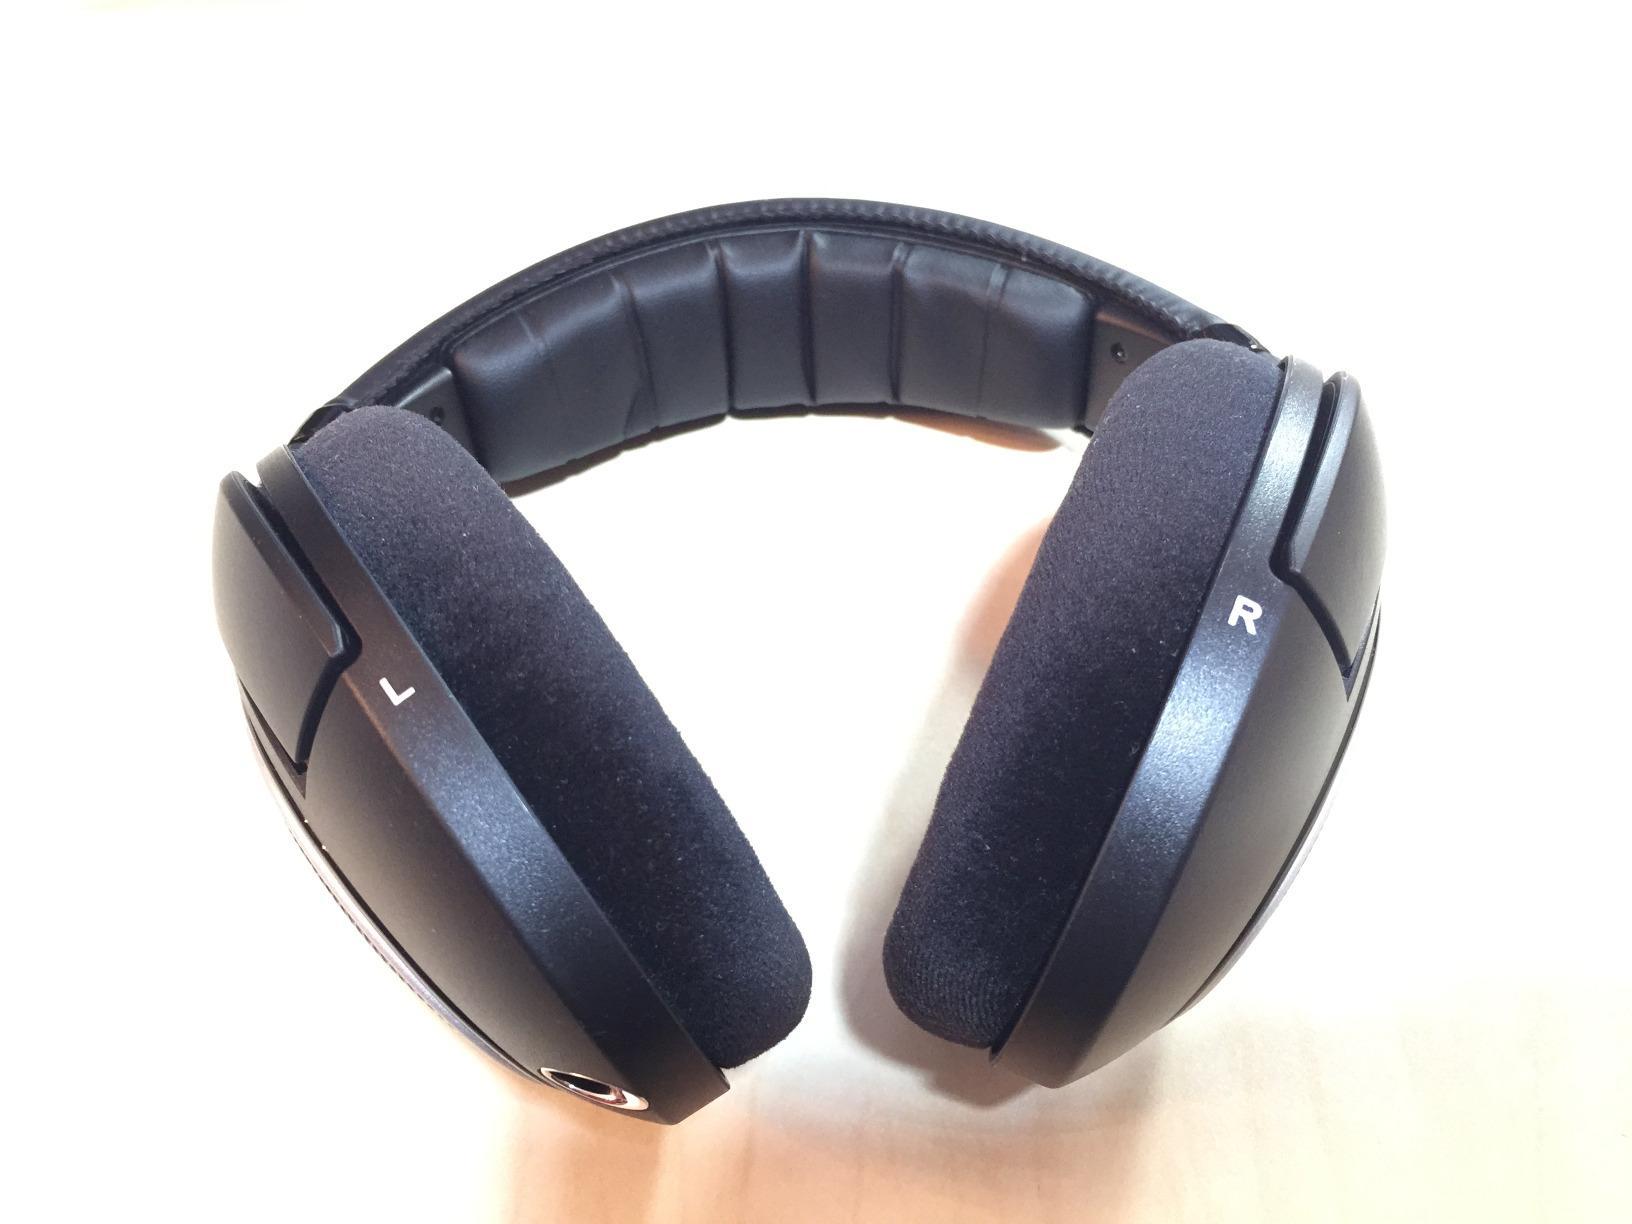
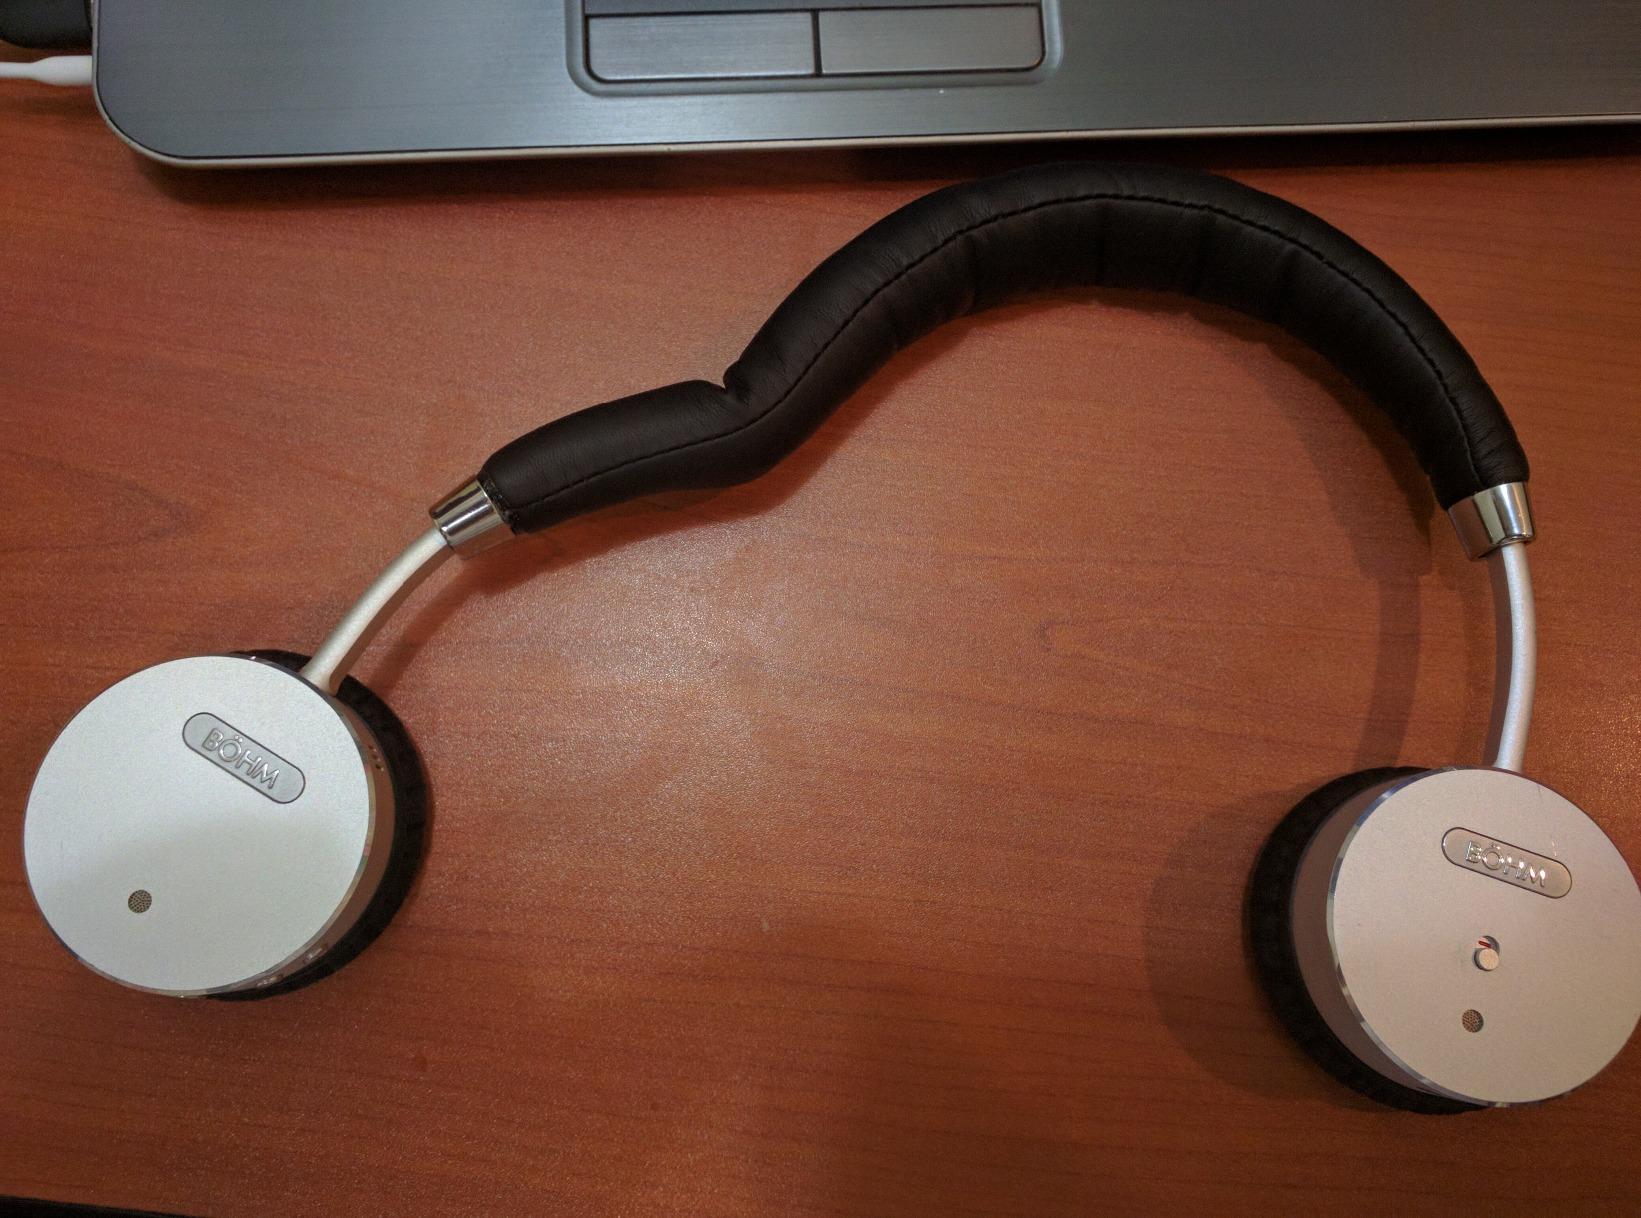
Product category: headphones
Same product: no